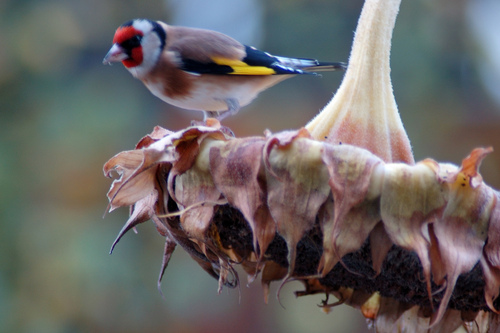
this is a colorful bird with a white belly, yellow wings and a red face.
bird has gray body feathers, brown breast feather, and triangle beak
this is a colorful bird that has a red crown and cheeks, brown back and breast and yellow covert.
this colorful bird has a red face, dull colored beak, and is brown in most areas other than its blue and yellow wings.
this small bird has wings colored brown, black, yellow and white, and has a dark red crown.
a small colorful bird with a bright red crown and face, black cheek patch and yellow black and white secondaries.
a small colorful bird, with black primaries and crown, 1 yellow wingbar, and red eyebrows.
a medium sized, very colorful bird with a small head compared to its body, red on its face with an alternating white spiral farther back on its head, small blue stripes, yellow and black on its wings, blue and white tail feathers, and a small, triangular beak.
this bird has wings that are black and yellow and has a red crown
this is a small bird, with 1 yellow wingbar, a red face, and a small bill.
Species: European Goldfinch